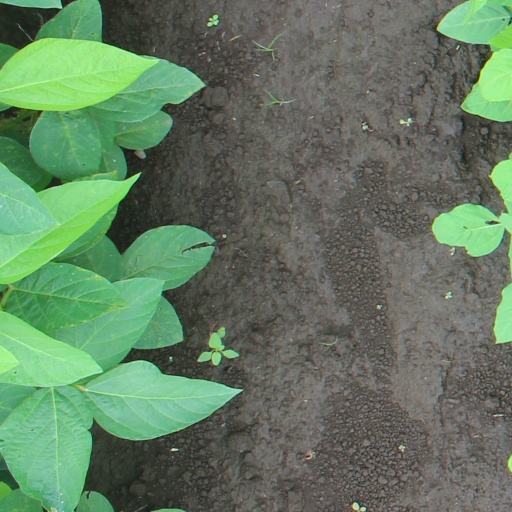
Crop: soybean